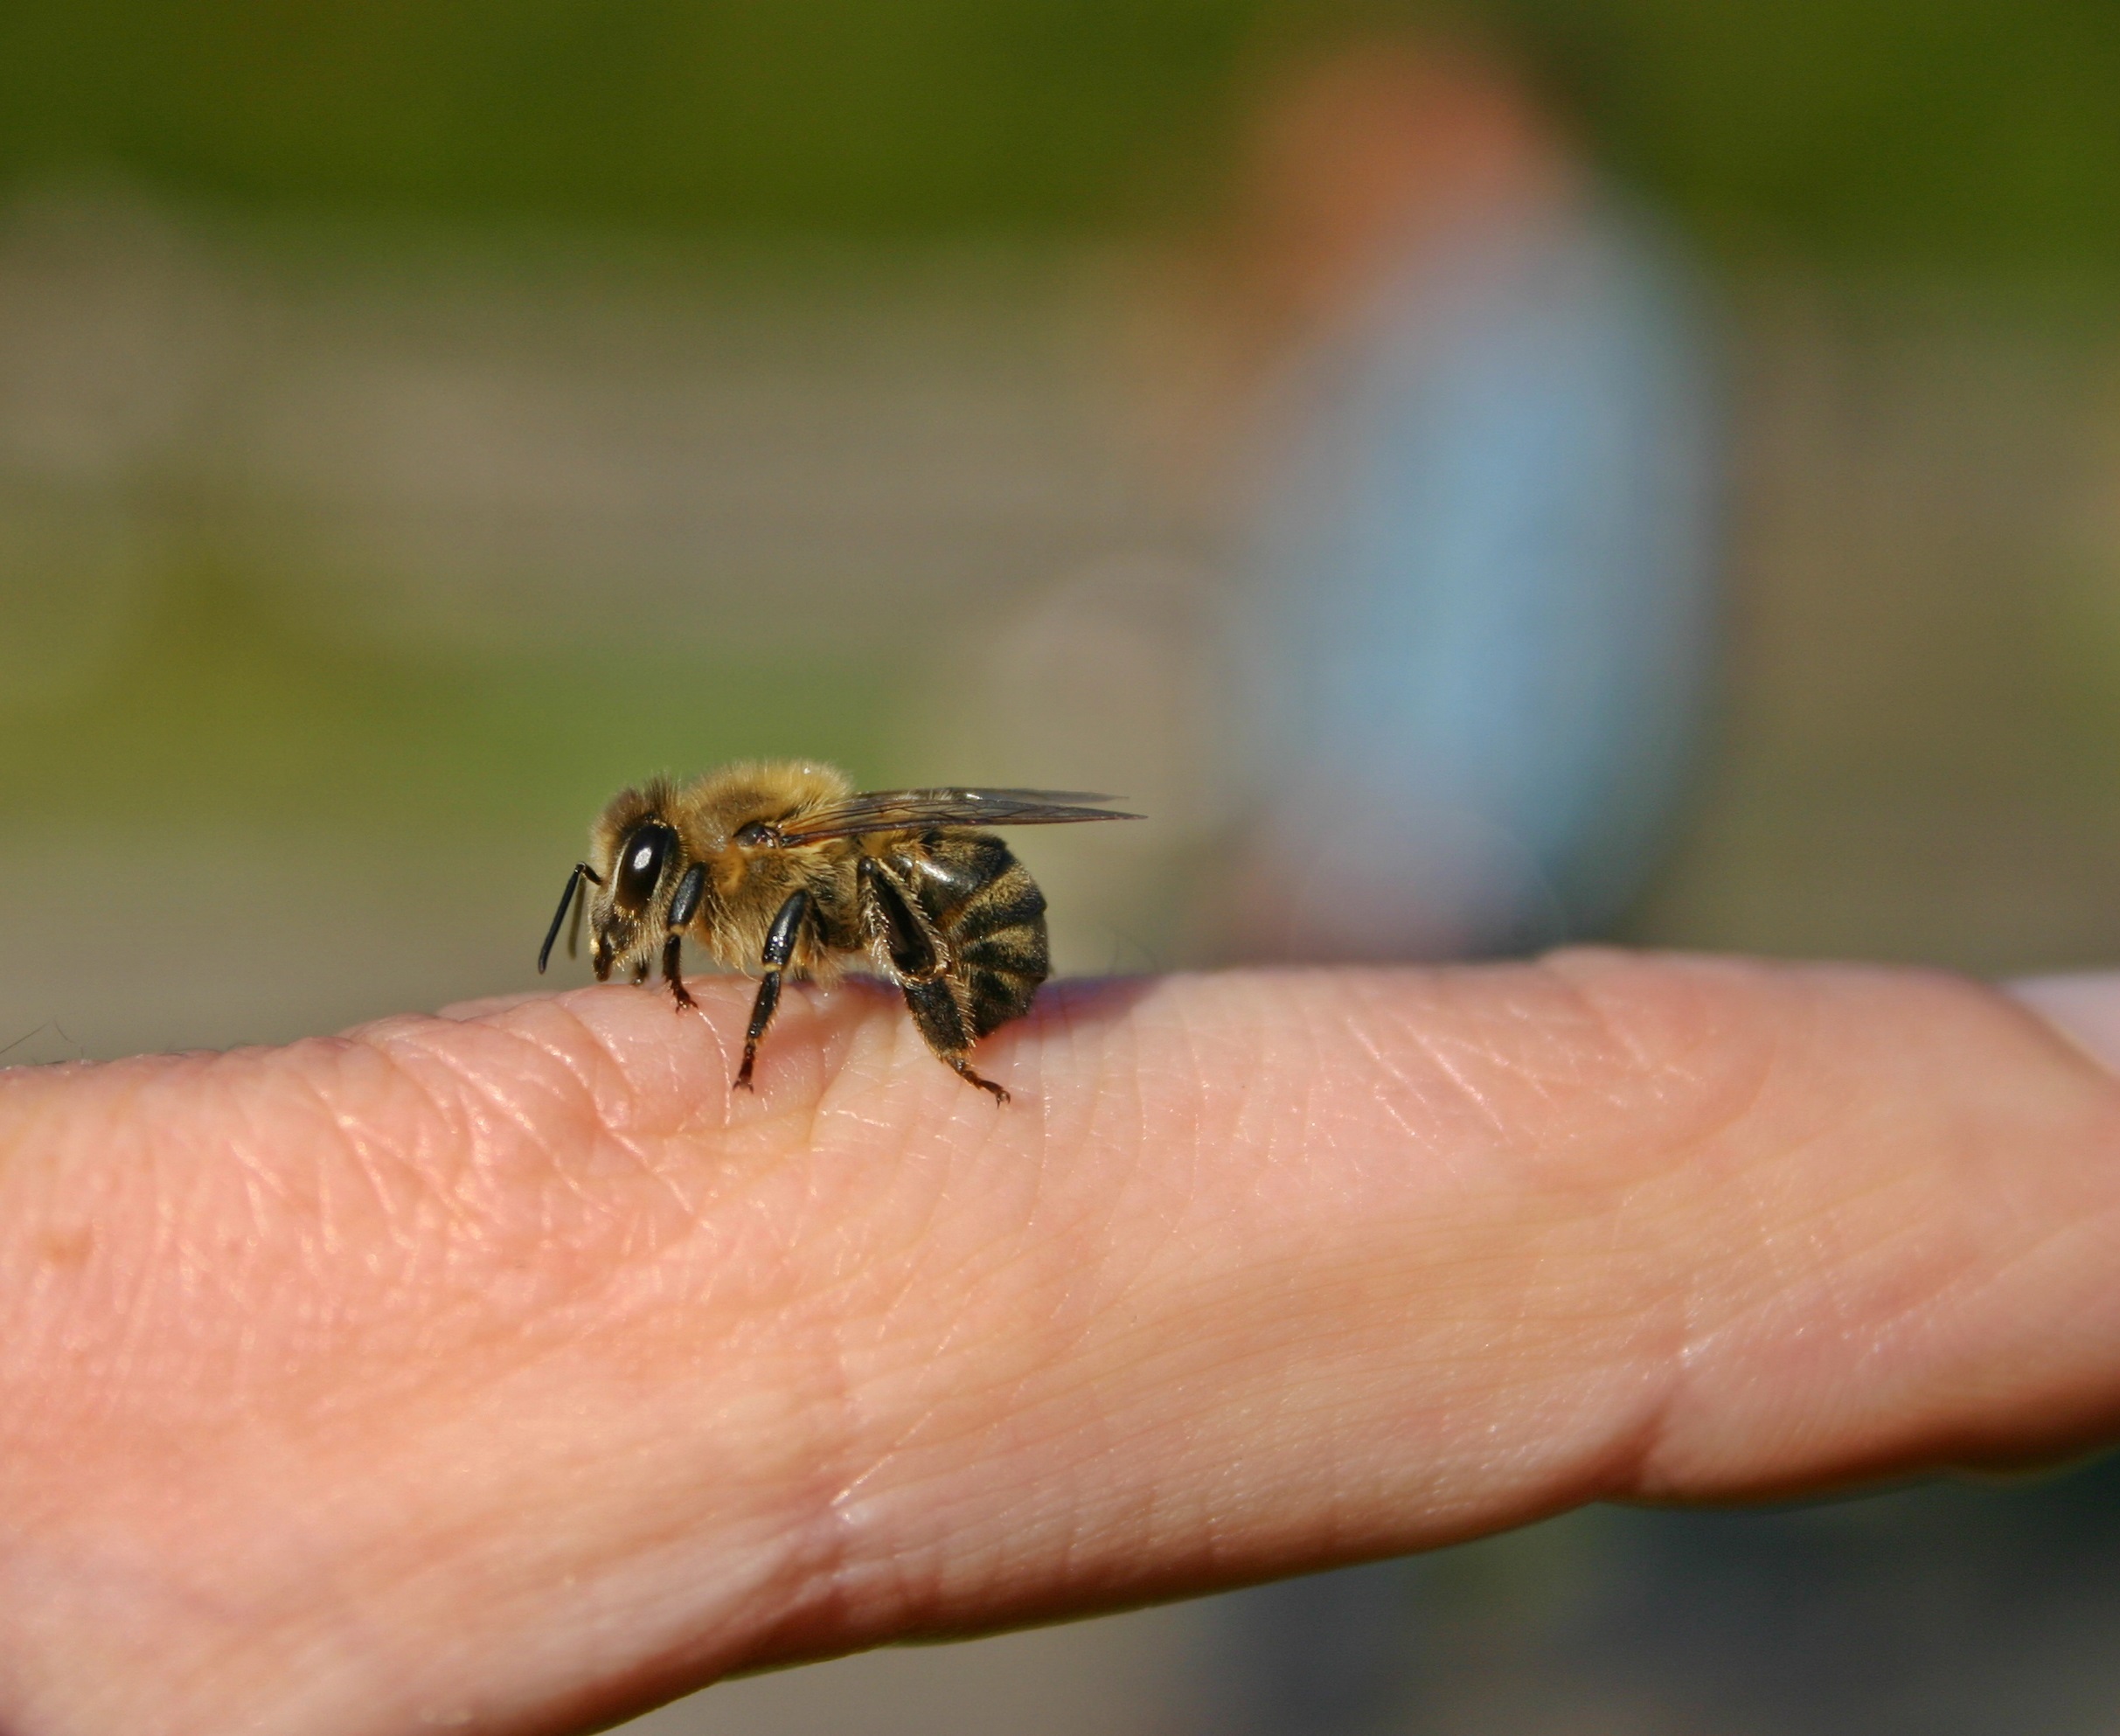
hand, flower, animal, fly, finger, insect, macro, close, fauna, invertebrate, close up, bee, nature conservation, environmental protection, macro photography, arthropod, honey bee, membrane winged insect